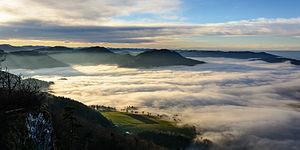
Paysage embrumé de la vallée de l'Erlauf, dans les Alpes d'Ybbstal, près de Scheibbs (Basse-Autriche).